Nuragic sanctuary of Santa Vittoria

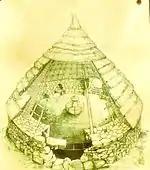
Nuragic hut

It consists of a large, almost square room with a side of about with a large entrance facing N and access to the central square. Like other huts in the enclosure, it is supposed to have had a limestone slab roof supported by a wooden structure.